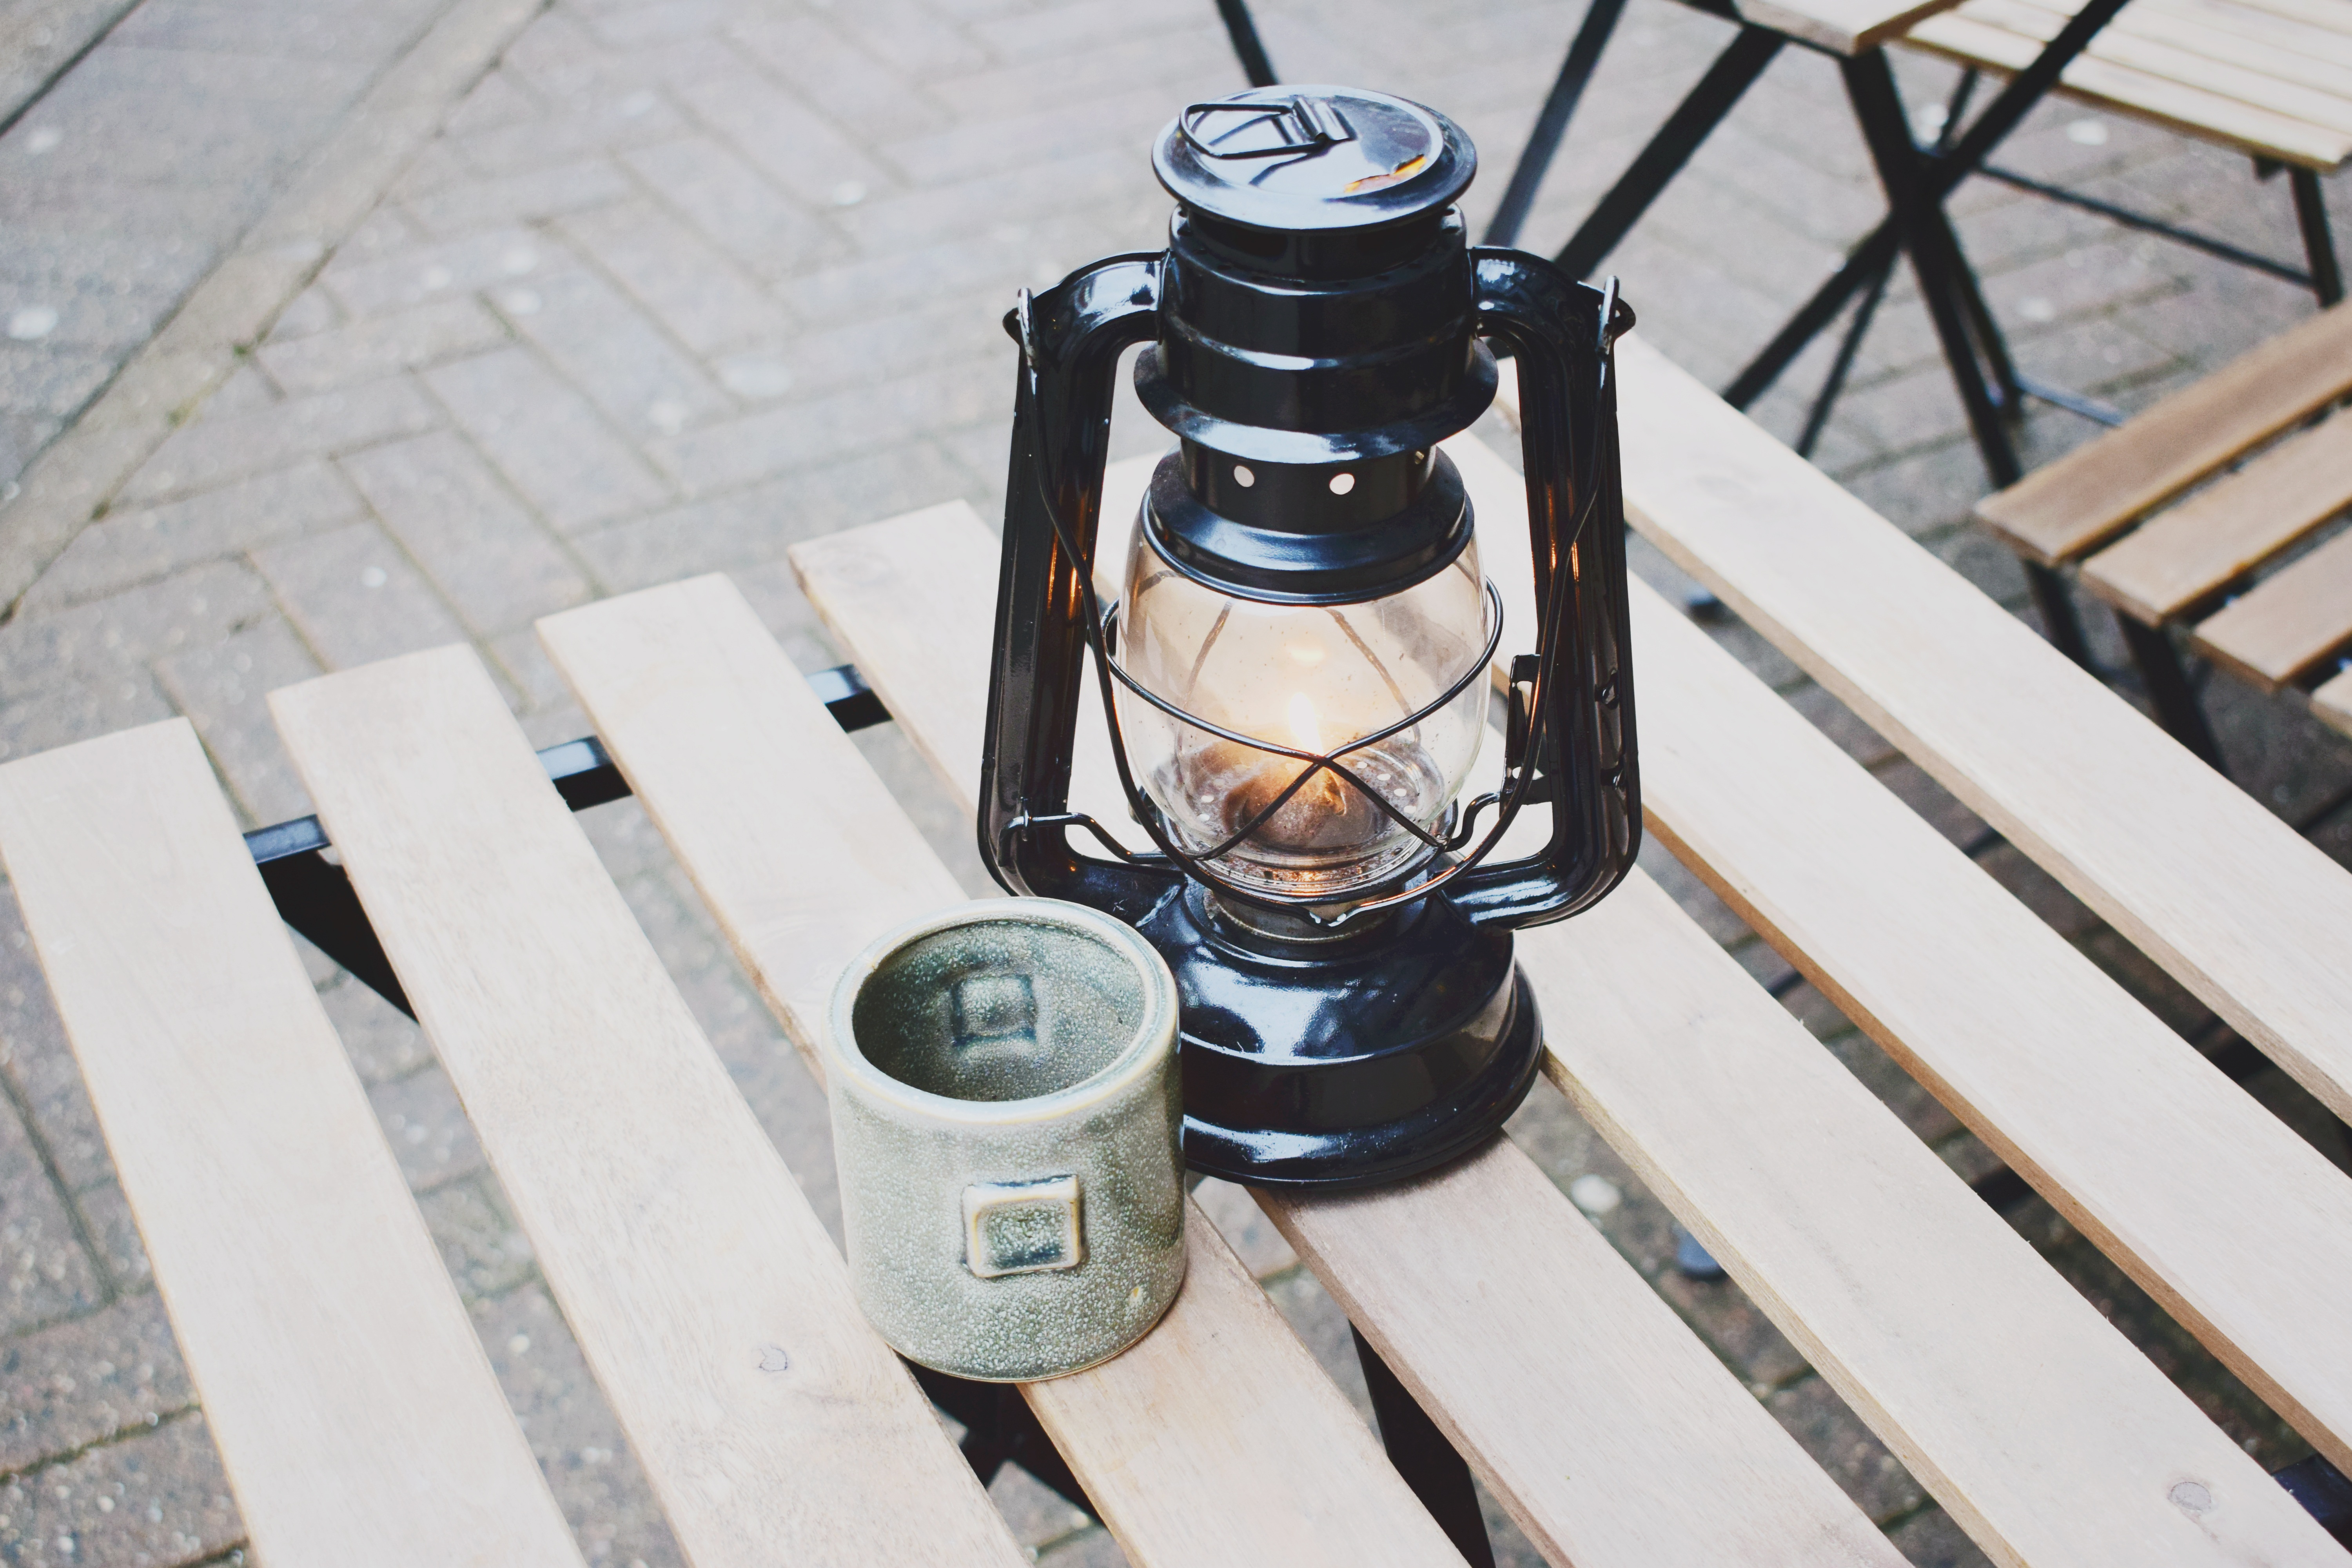
tree, nature, cafe, coffee, light, town, autumn, lighting, man made object